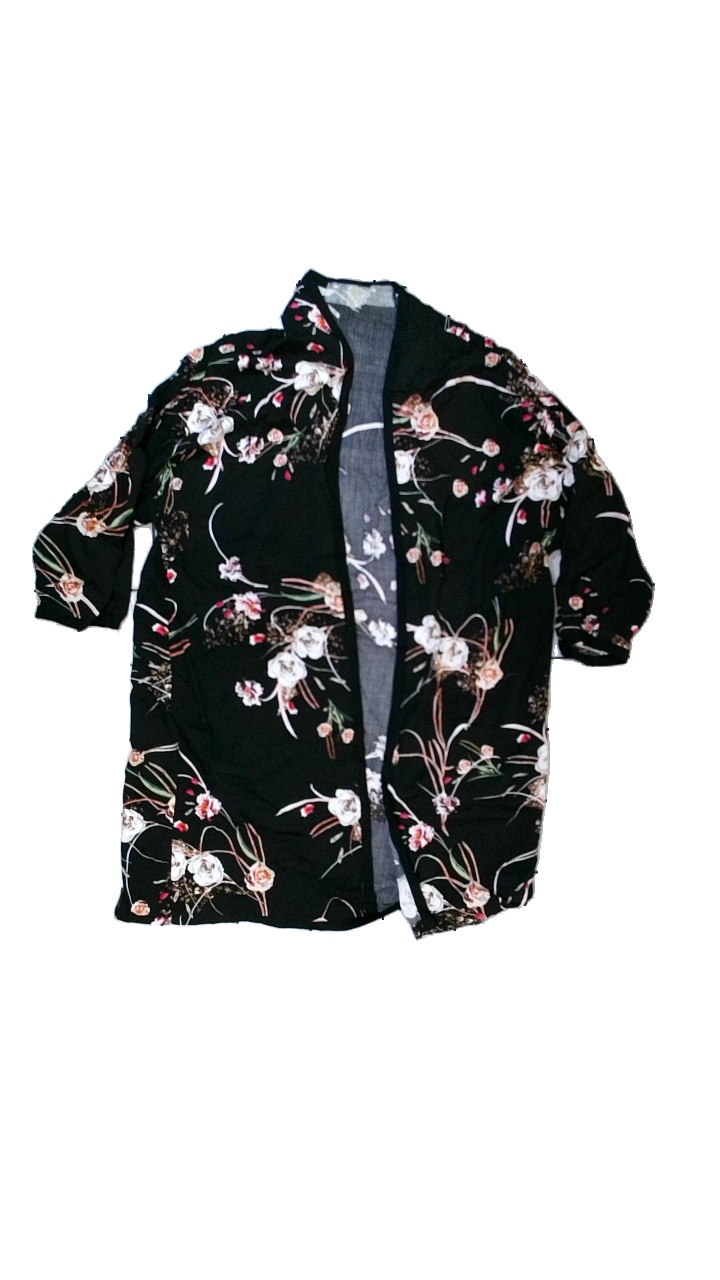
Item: Cardigan (Ladies)
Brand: Chacha
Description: Cardigan with flowers
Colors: Black, Pink, Red, Multicolor
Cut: Loose
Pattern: Floral print
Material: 100% viscose
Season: Summer
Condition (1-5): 5
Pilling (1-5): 5
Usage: Reuse
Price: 50-100